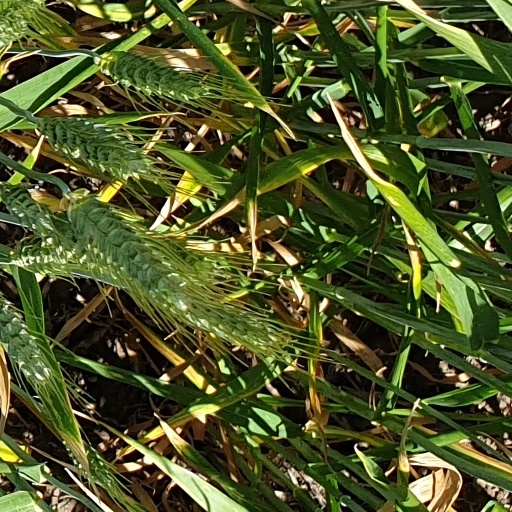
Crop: wheat